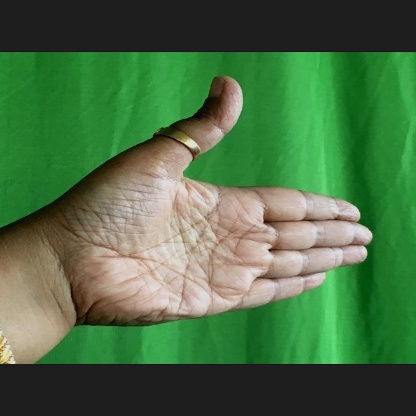
Mudra: Ardhachandran